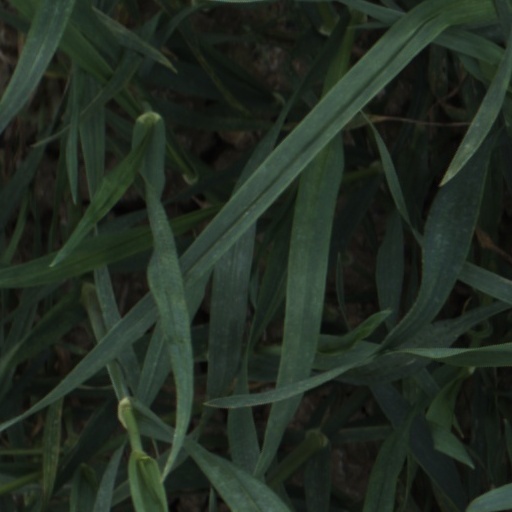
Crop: wheat